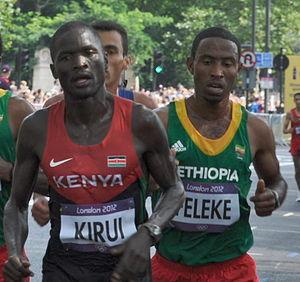
Abel Kirui est un athlète kényan, spécialiste du marathon.